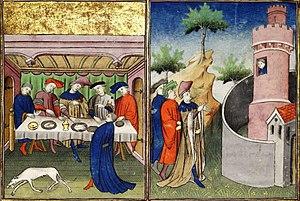
Le drame d'Orthez. A gauche, Fébus vient de faire l'essai sur son chien, aussitôt foudroyé, du contenu de la bourse de poudre arrachée au cou de son fils qui le servait à table. A droite, le comte et son entourage délibèrent sur le sort de Gaston, emprisonné dans le tour Moncade à Orthez.
Gaston III de Foix-Béarn dit Fébus est un prince pyrénéen, écrivain et poète en langue d'oc et française, né le 30 avril 1331 à Orthez et mort le 1ᵉʳ août 1391 à L'Hôpital-d'Orion.